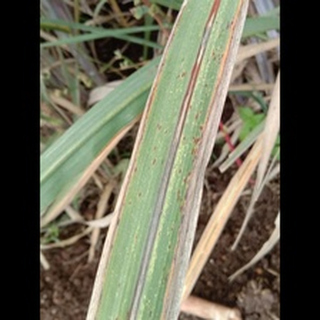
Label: sugarcane_rust